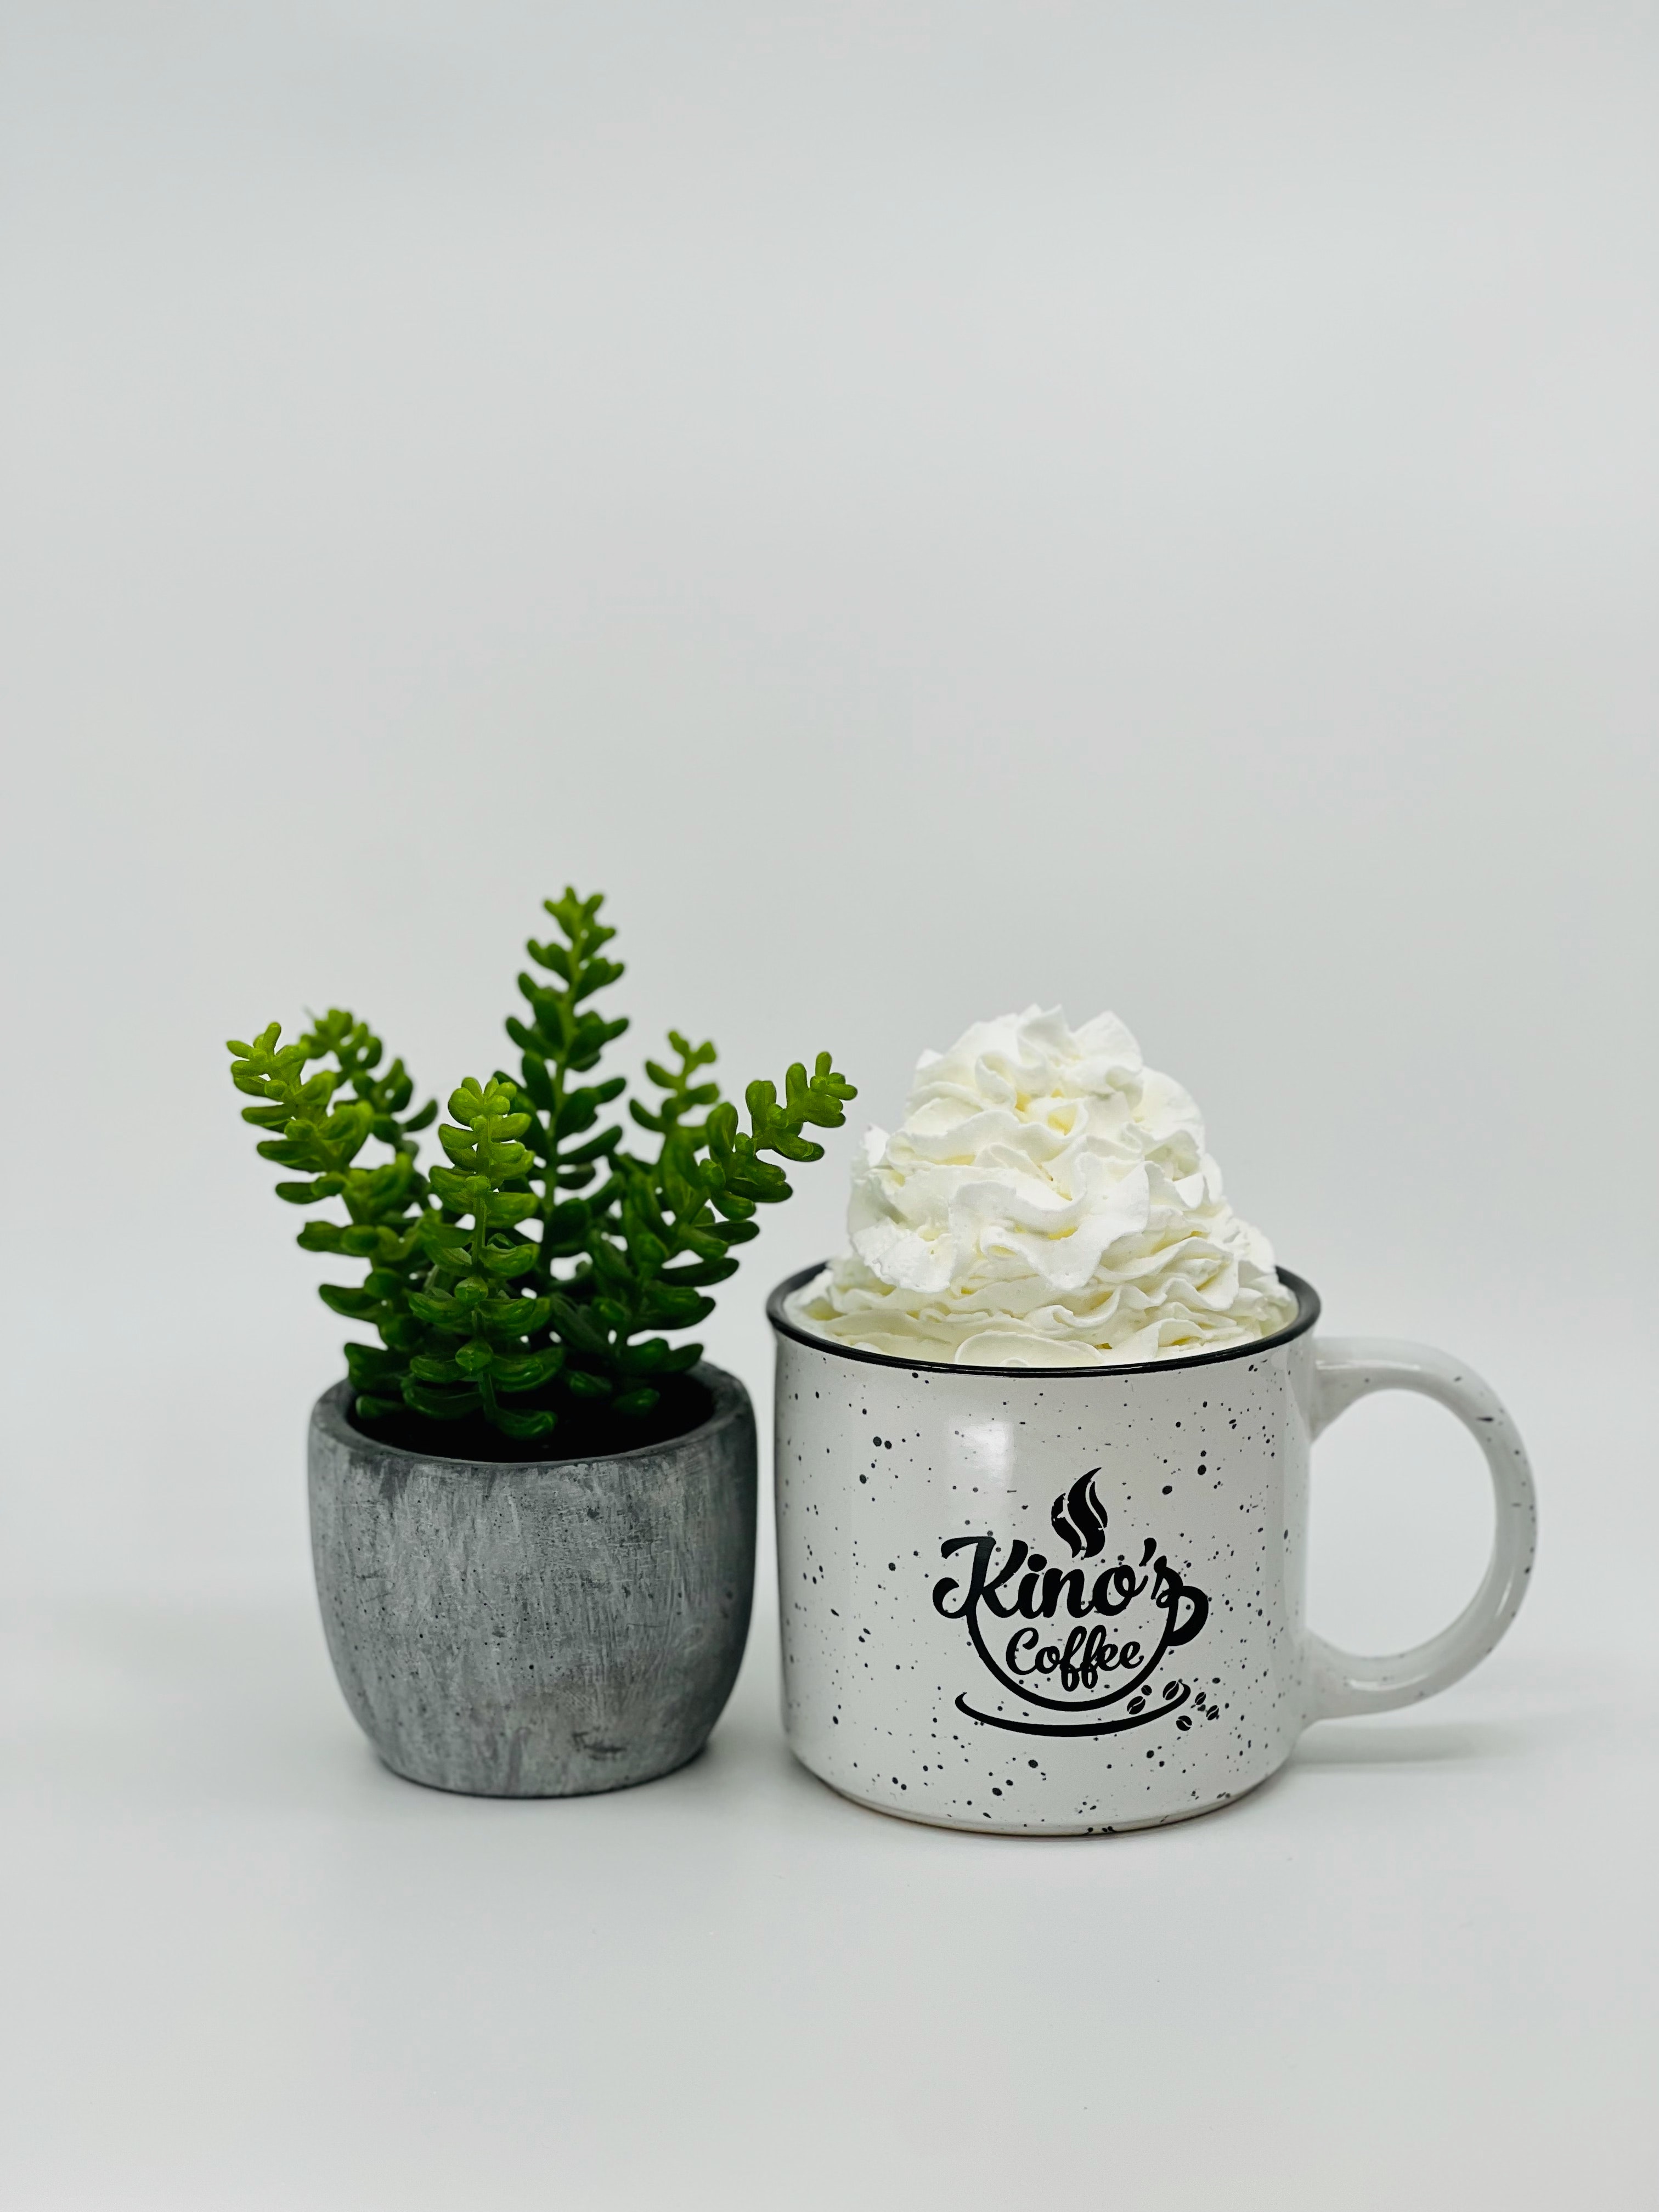
art, plant, drinkware, tableware, dishware, houseplant, flowerpot, cup, serveware, rectangle, coffee cup, ingredient, porcelain, tree, font, evergreen, ceramic, mug, drink, cream, flower, comfort food, grass, teacup, shelf, conifer, dairy, herb, still life photography, pottery, earthenware, lid, linens, illustration, gelato, home accessories, floral design, interior design, sweetness, fashion accessory, shrub, landscape, tablecloth, still life, paper product, pine